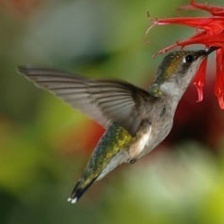
Species: RUBY THROATED HUMMINGBIRD
Scientific name: ARCHILOCHUS COLUBRIS
ImageNet parent category: hummingbird